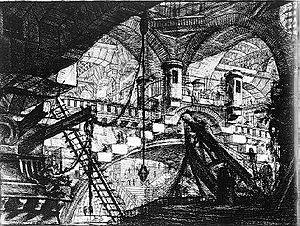
Nicolas de Staël, baron Nikolaï Vladimirovitch Staël von Holstein, né le 23 décembre 1913 à Saint-Pétersbourg, mort le 16 mars 1955 à Antibes, est un peintre français originaire de Russie, issu d'une branche cadette de la famille Staël von Holstein.